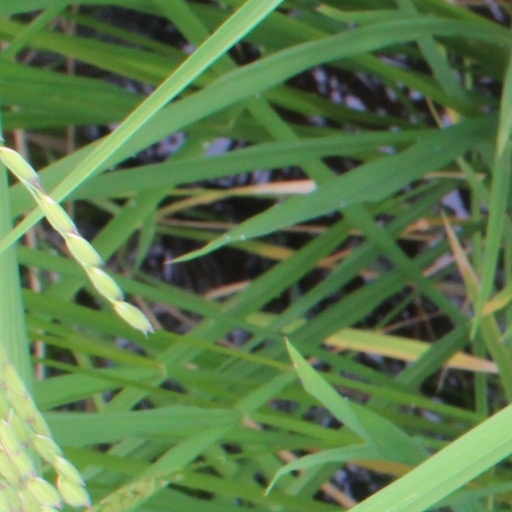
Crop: rice